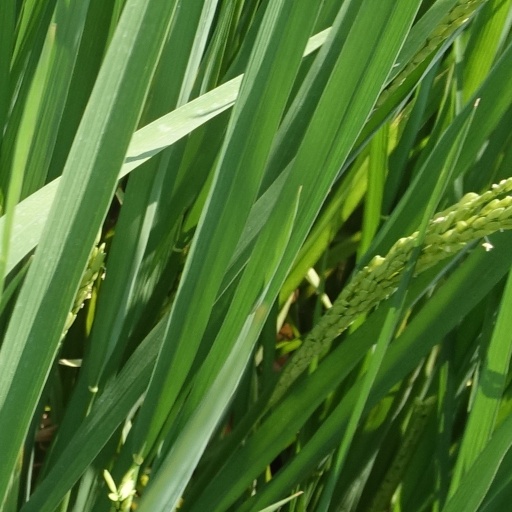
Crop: rice